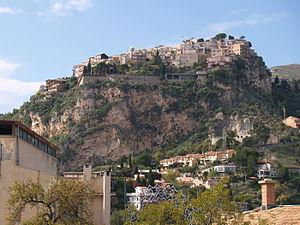
Castelmola est une commune italienne de la province de Messine dans la région Sicile en Italie.